History of smoking

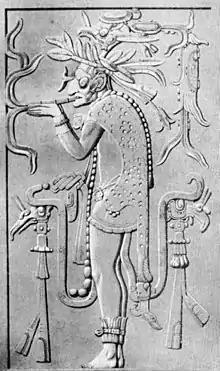
A carving from the temple at Palenque, Mexico, depicting a Mayan priest using a smoking tube

Smoking has been practiced in one form or another since ancient times. Tobacco and various hallucinogenic drugs were smoked all over the Americas as early as 5000 BC in shamanistic rituals and originated in the Peruvian and Ecuadorian Andes.